Golf swing

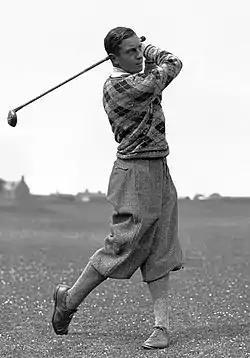
Post swing pose for golfer Henry Cotton in 1931

The golf swing is the action by which players hit the ball in the sport of golf. The golf swing is a complex motion involving the whole body; the technicalities of the swing are known as golf stroke mechanics.